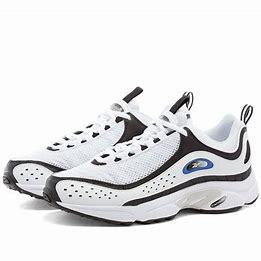
Brand: Reebok
Model: Daytona DMX Ii